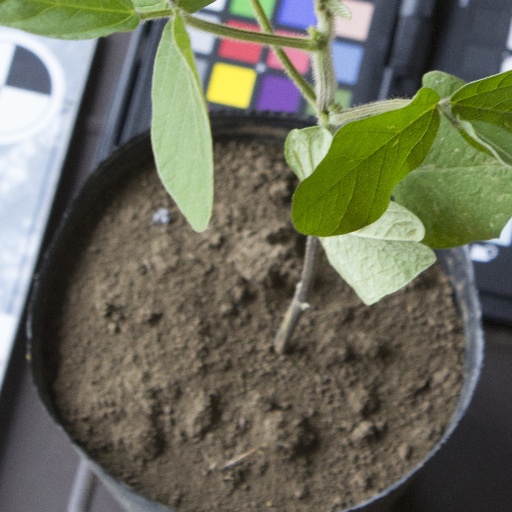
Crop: soybean